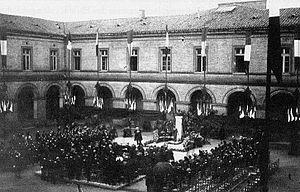
Inauguration du monument Laulanié, en présence du professeur Auguste Chauveau, faisant un discours, dans la cour d'honneur de l'ancienne école vétérinaire
Ferdinand Laulanié est un vétérinaire français, professeur de physiologie animale et directeur de l'École nationale vétérinaire de Toulouse.
L’École nationale vétérinaire de Toulouse est l'une des quatre écoles vétérinaires françaises. Elle a été fondée à Toulouse, en 1828.